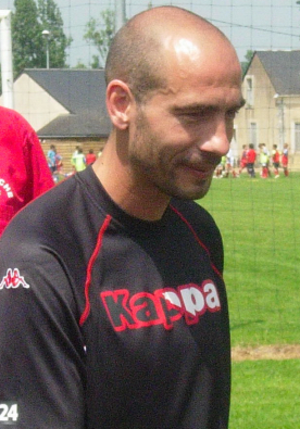
Yannick Fischer
Yannick Fischer er en fransk tidligere fodboldspiller.